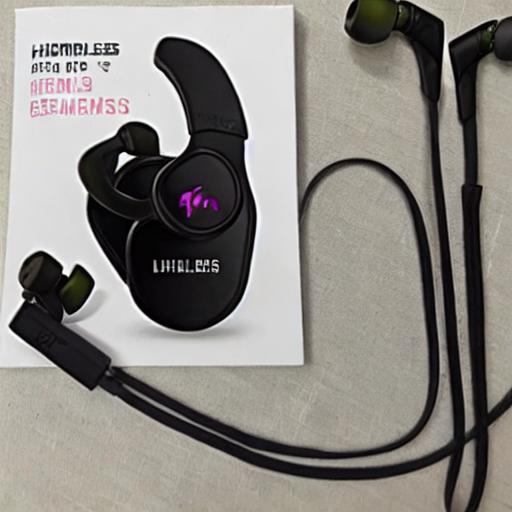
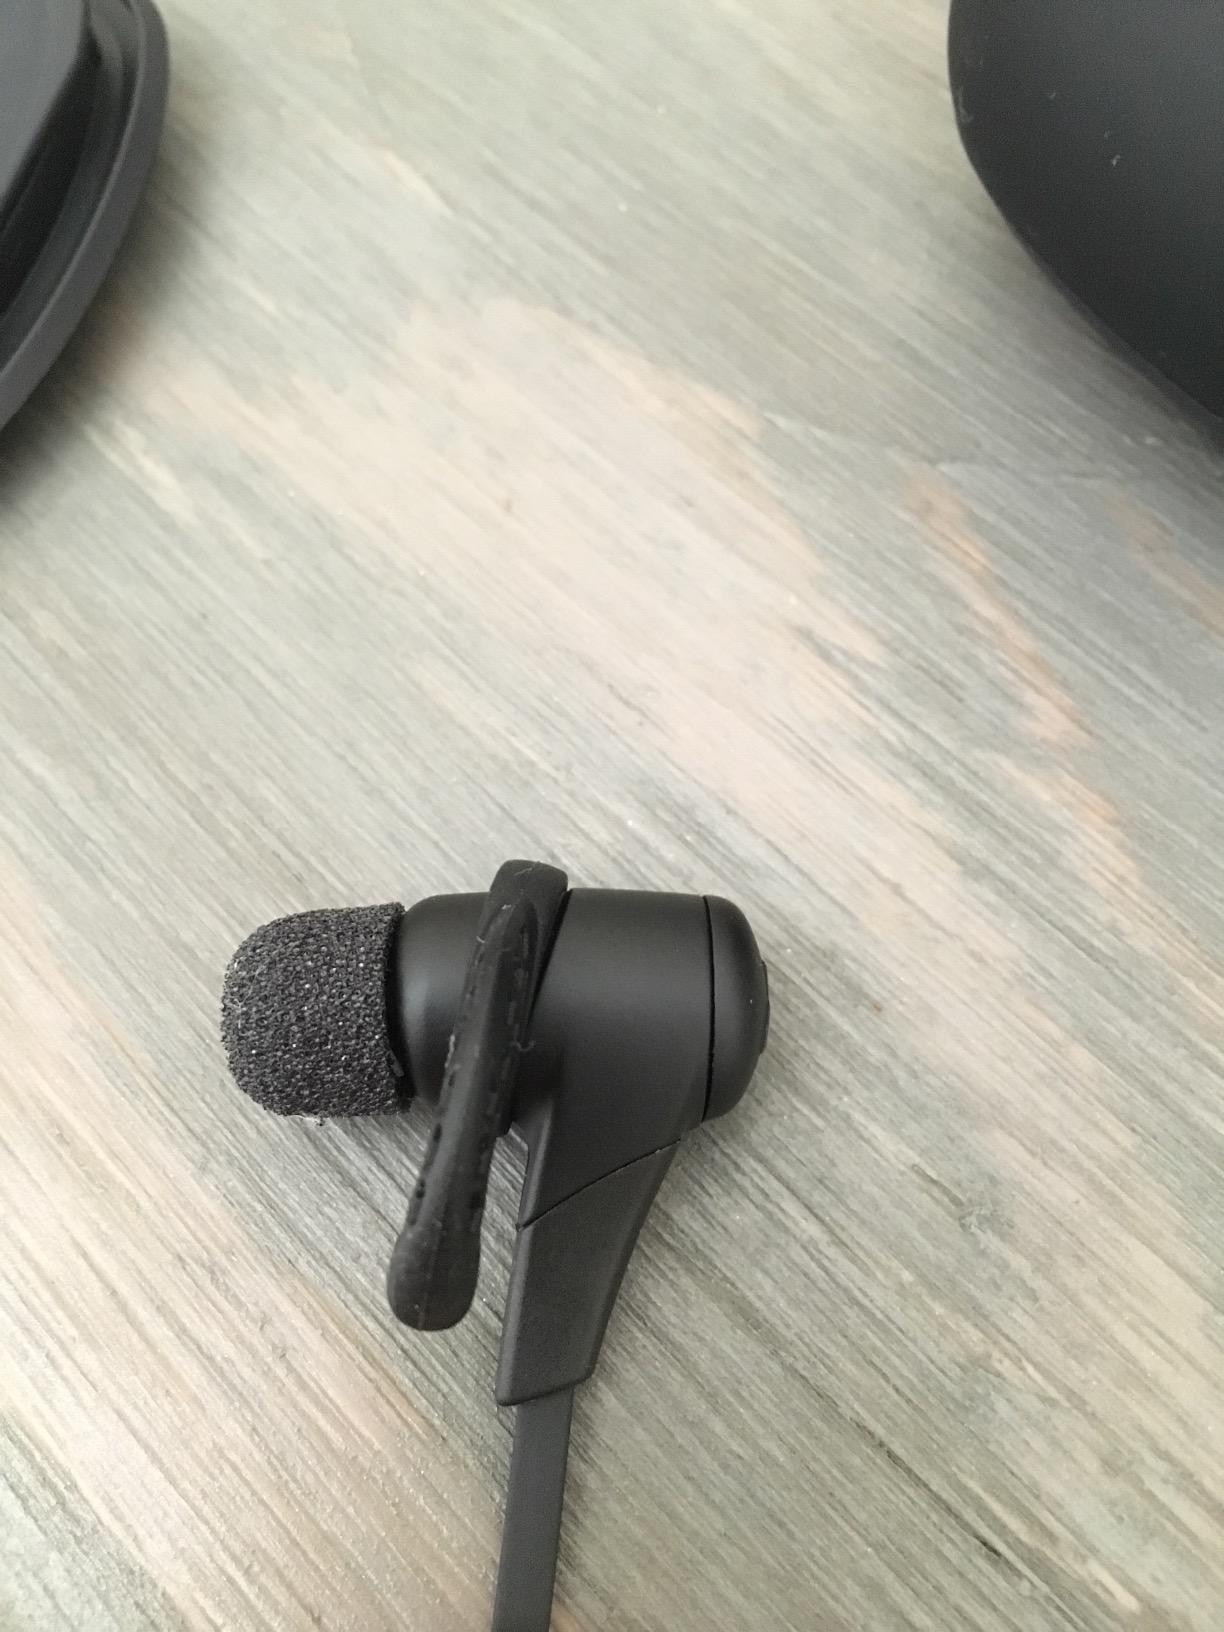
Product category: headphones
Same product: no